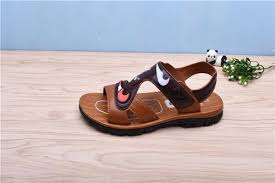
Waste category: shoes